Nehru Bridge

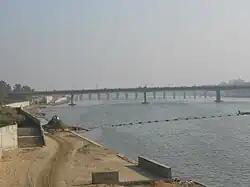

The Nehru Bridge is a major bridge over the river Sabarmati, and serves as an artery of major public transport for the city of Ahmedabad in the state of Gujarat, India. Built in the 1960s, it is a modern and larger bridge compared to the landmark Ellis Bridge, and is dedicated to Jawaharlal Nehru, India's first prime minister. One of the attractions of Ahmedabad City, the Patang Revolving Restaurant is situated near Nehru Bridge on the banks of Sabarmati River. The length of the bridge is approximately 950 meters in length and 22.6 meters in width, it features a steel-and-RCC superstructure supported by 12 piers and seven spans, including rocker-cum-roller bearings engineered to accommodate seismic activity. The bridge remains vital to city traffic and underwent major structural refurbishment in 2021 to ensure continued service.